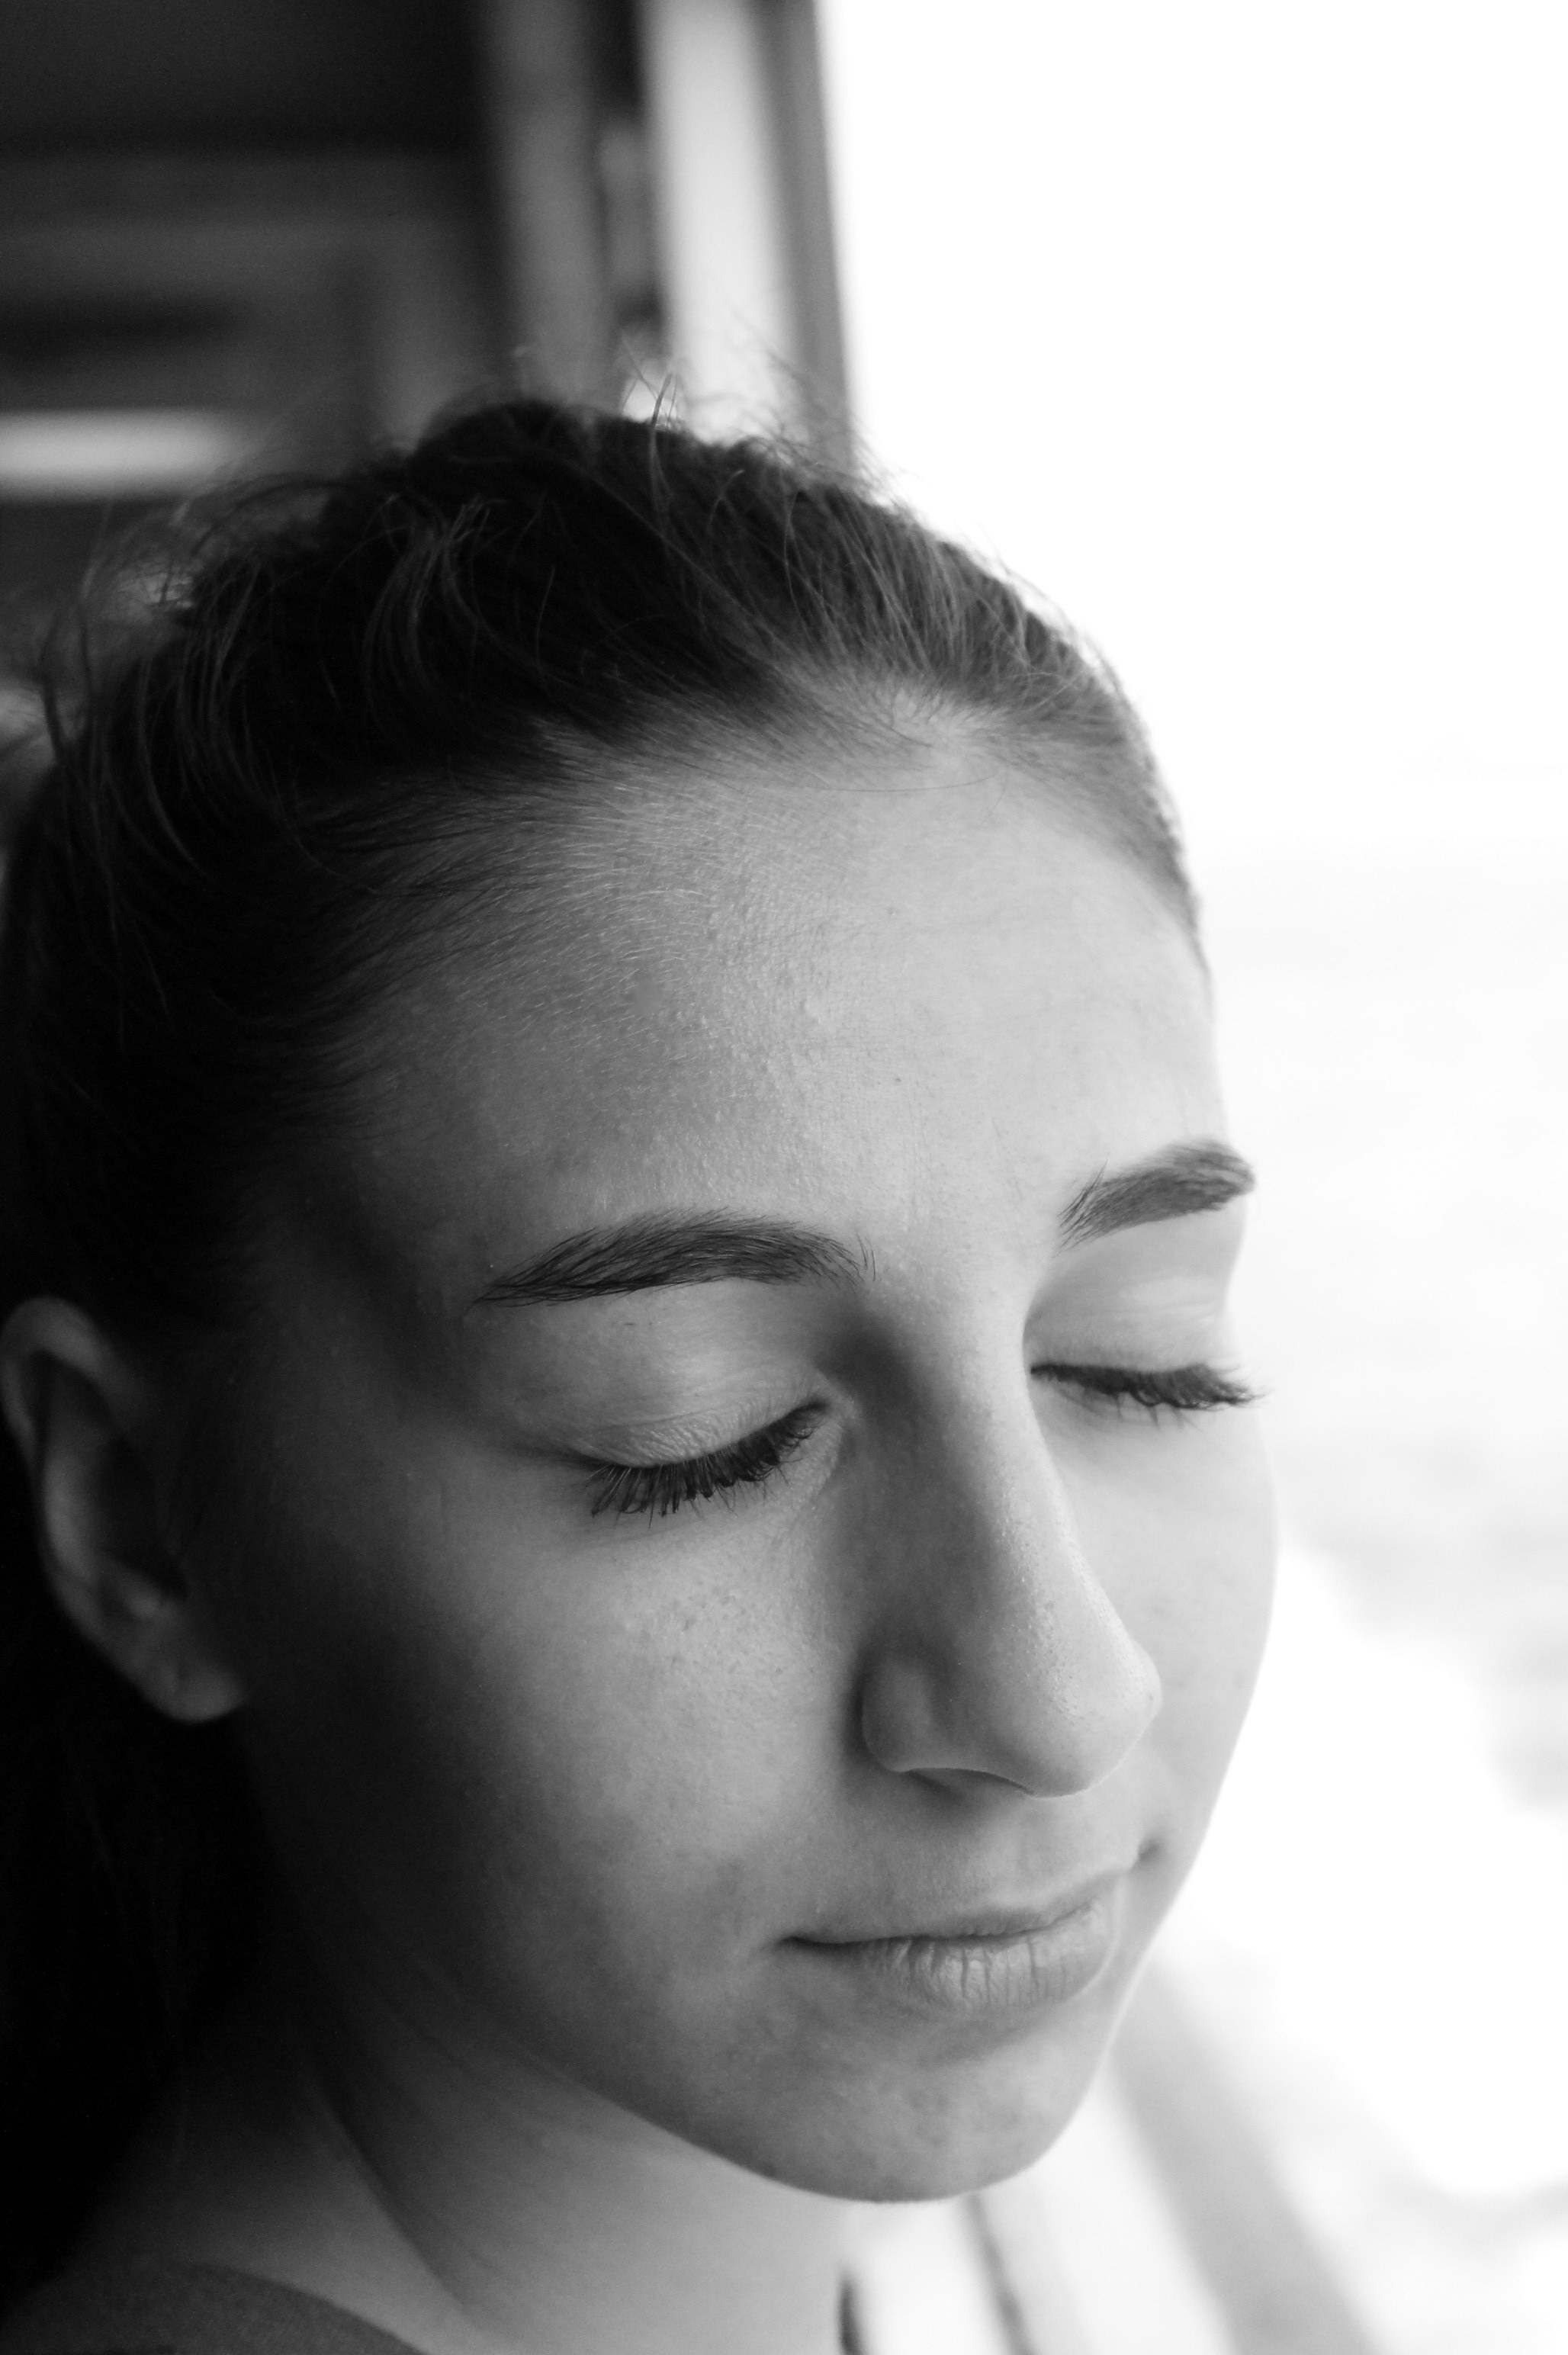
black and white, girl, woman, hair, white, photography, portrait, model, black, monochrome, lip, hairstyle, eyebrow, close up, human body, face, nose, eye, head, skin, beauty, organ, eyelashes, monochrome photography, portrait photography